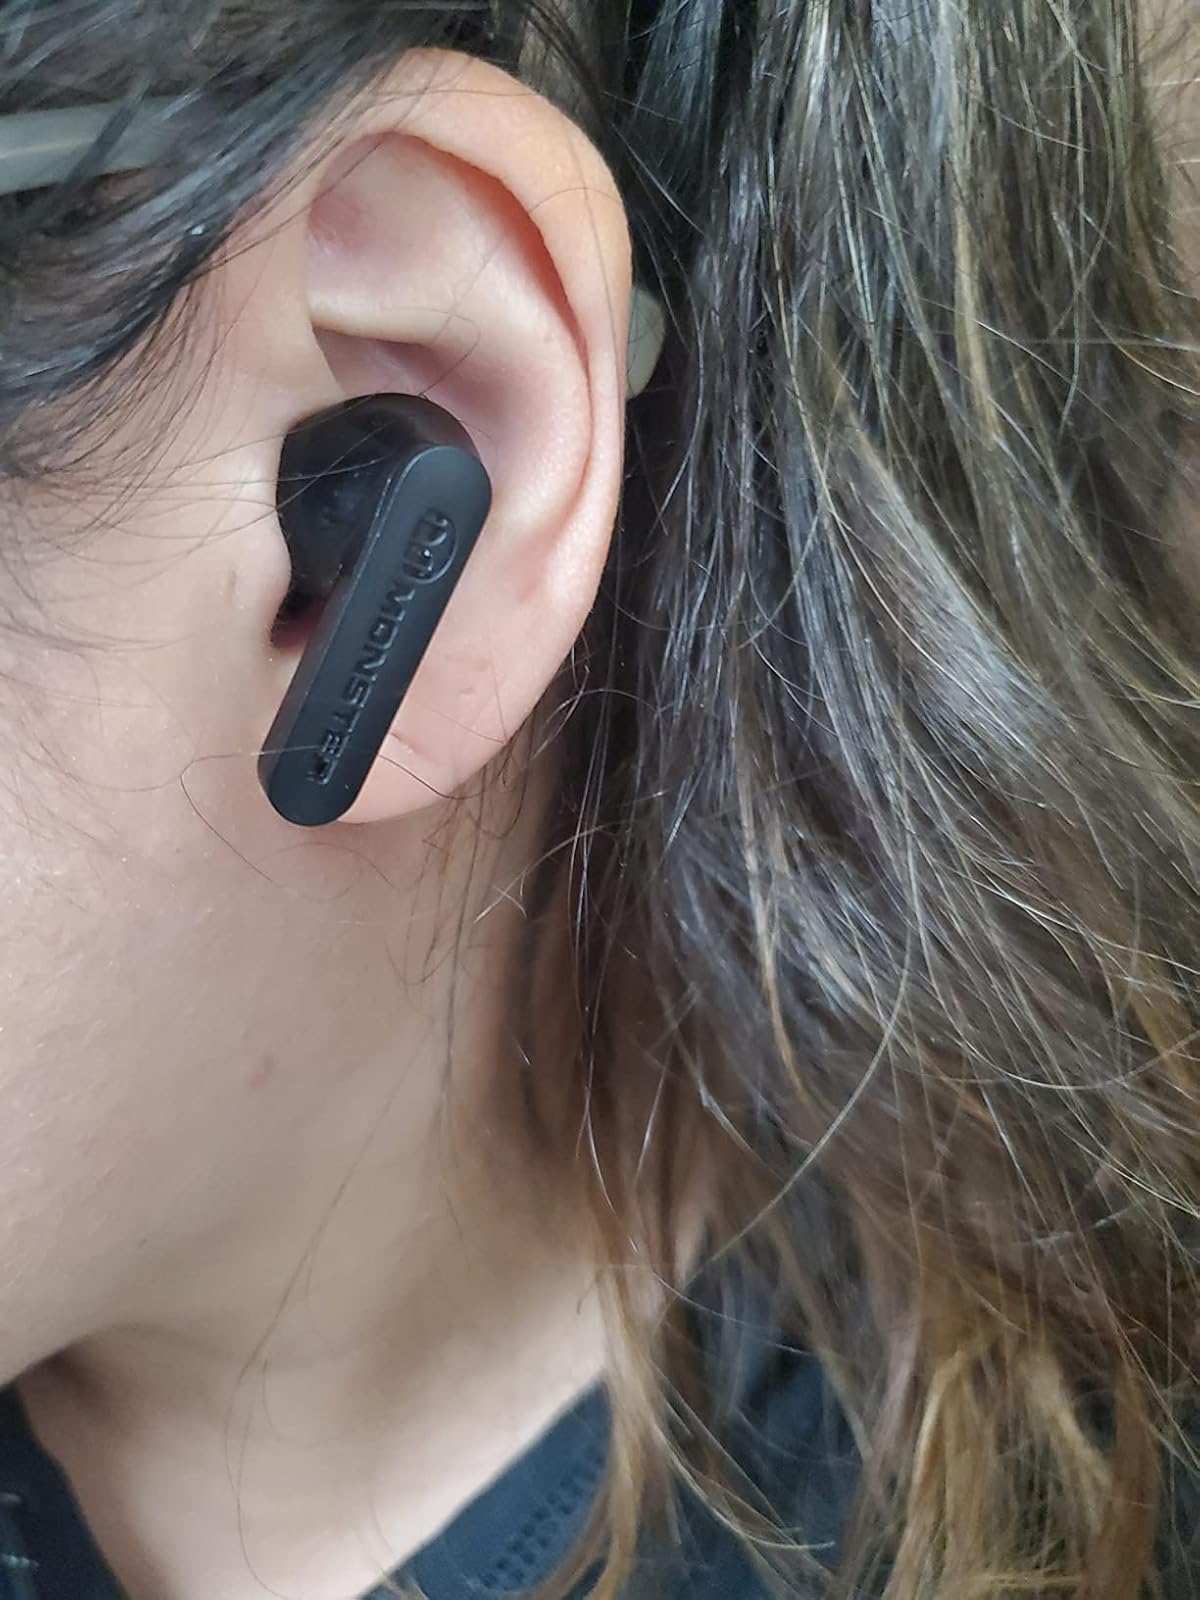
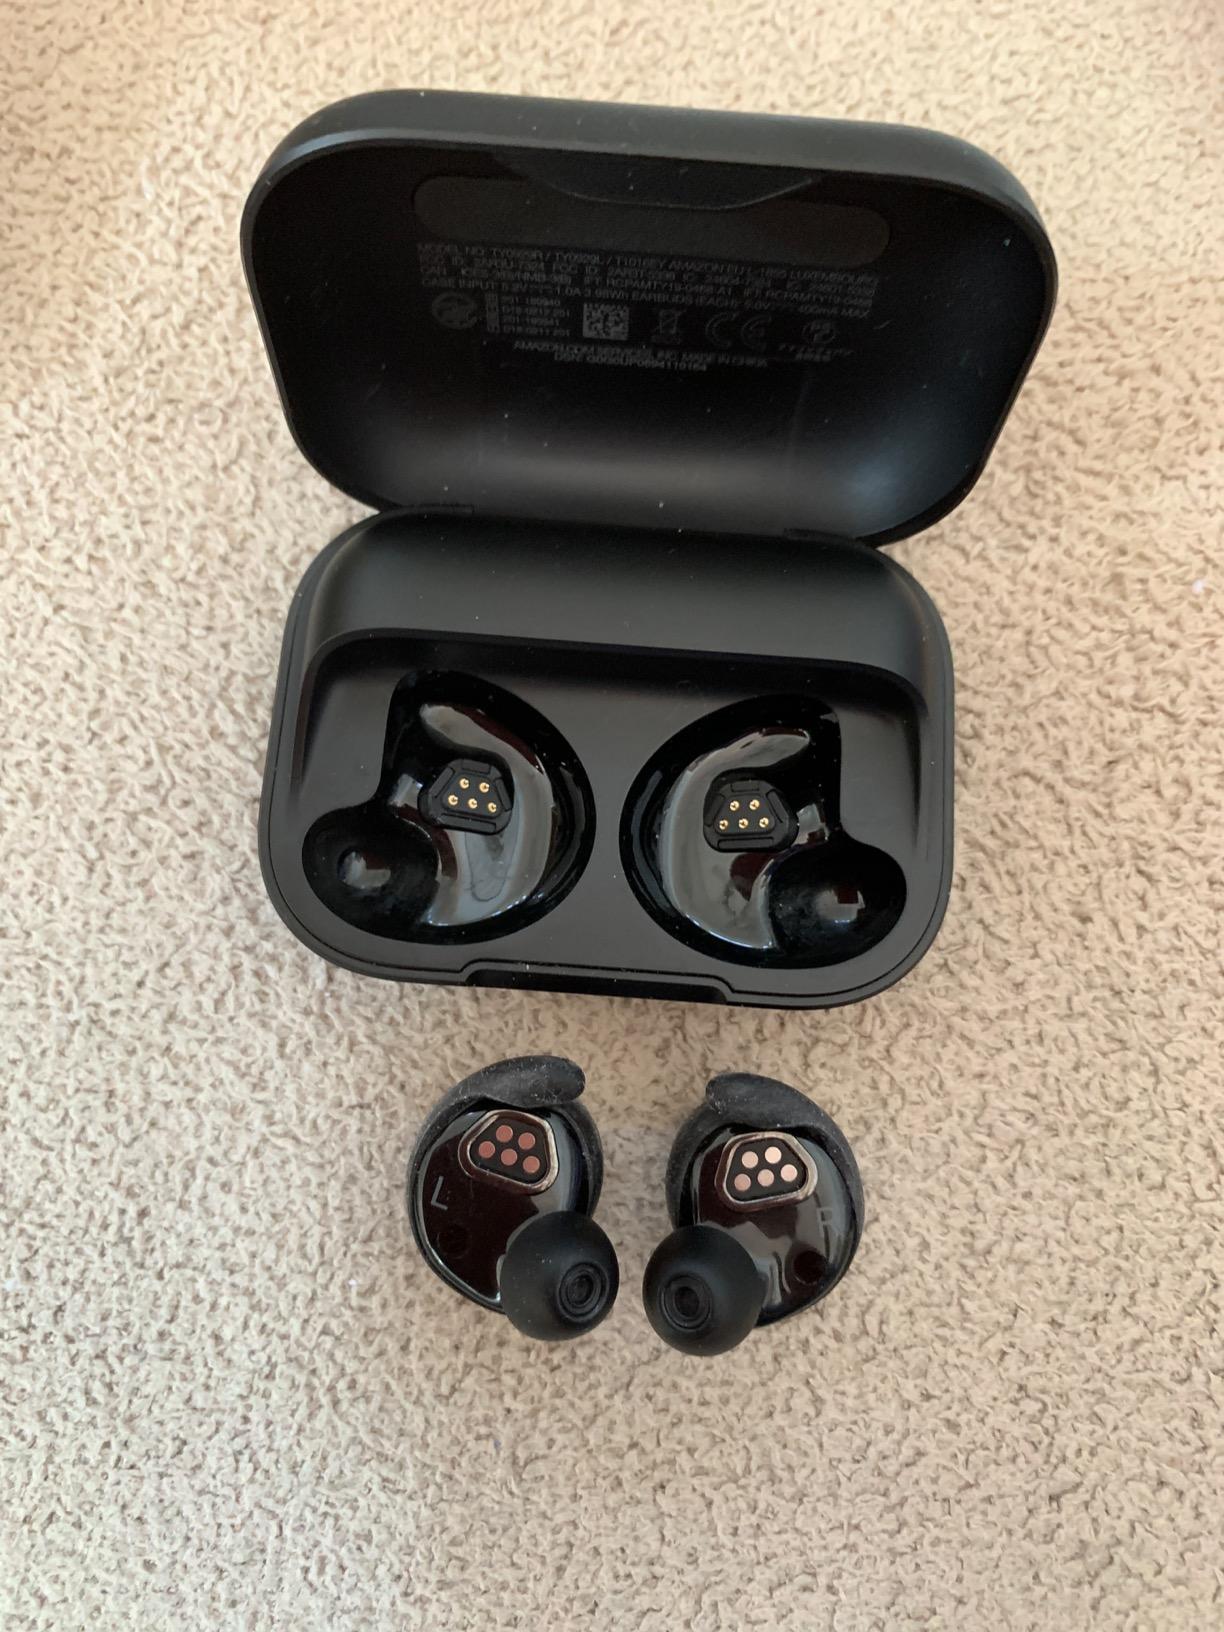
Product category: earbuds
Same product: no